Birth certificate

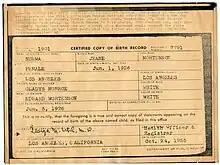
A 1955 legal document certifying the birth of Marilyn Monroe in 1926

A birth certificate is a vital record that documents the birth of a person. The term "birth certificate" can refer to either the original document certifying the circumstances of the birth or to a certified copy of or representation of the ensuing registration of that birth. Depending on the jurisdiction, a record of birth might or might not contain verification of the event by a healthcare professional such as a midwife or doctor.